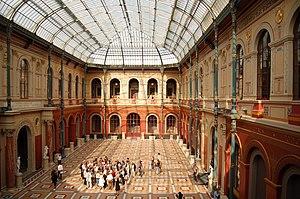
École Nationale Supérieure des Beaux-Arts, Cour intérieur
Cet article recense les monuments historiques du 6ᵉ arrondissement de Paris, en France.